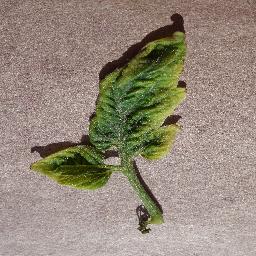
Label: Tomato___Tomato_Yellow_Leaf_Curl_Virus